List of Winnipeg Jets (1972–1996) draft picks

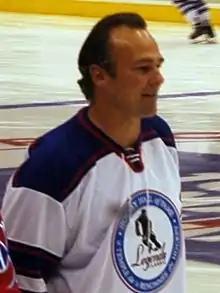
The Jets selected Dale Hawerchuk 1st overall in the 1981 NHL Entry Draft.

This is a list of ice hockey players who were drafted in the National Hockey League Entry Draft by the Winnipeg Jets (1972–1996). It includes every player who was drafted, regardless of whether they played for the team.